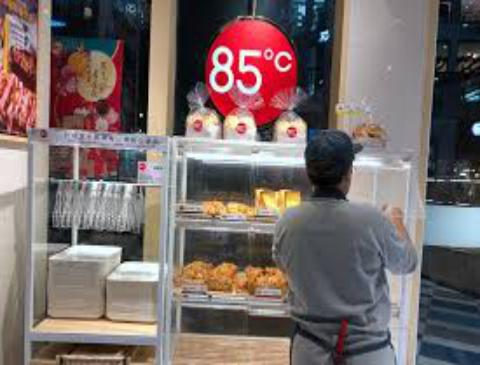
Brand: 85C Bakery Cafe
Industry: Food